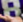
Number: 8